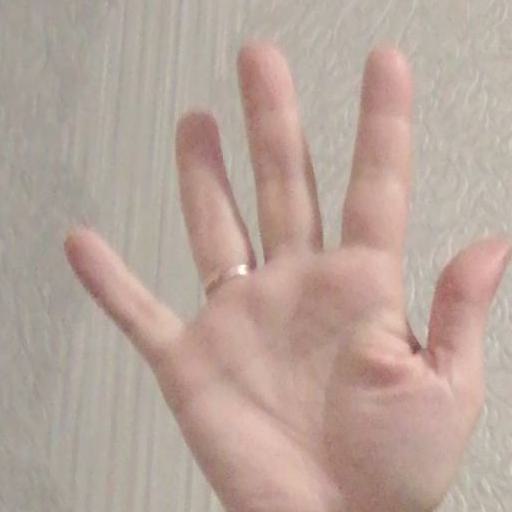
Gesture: palm